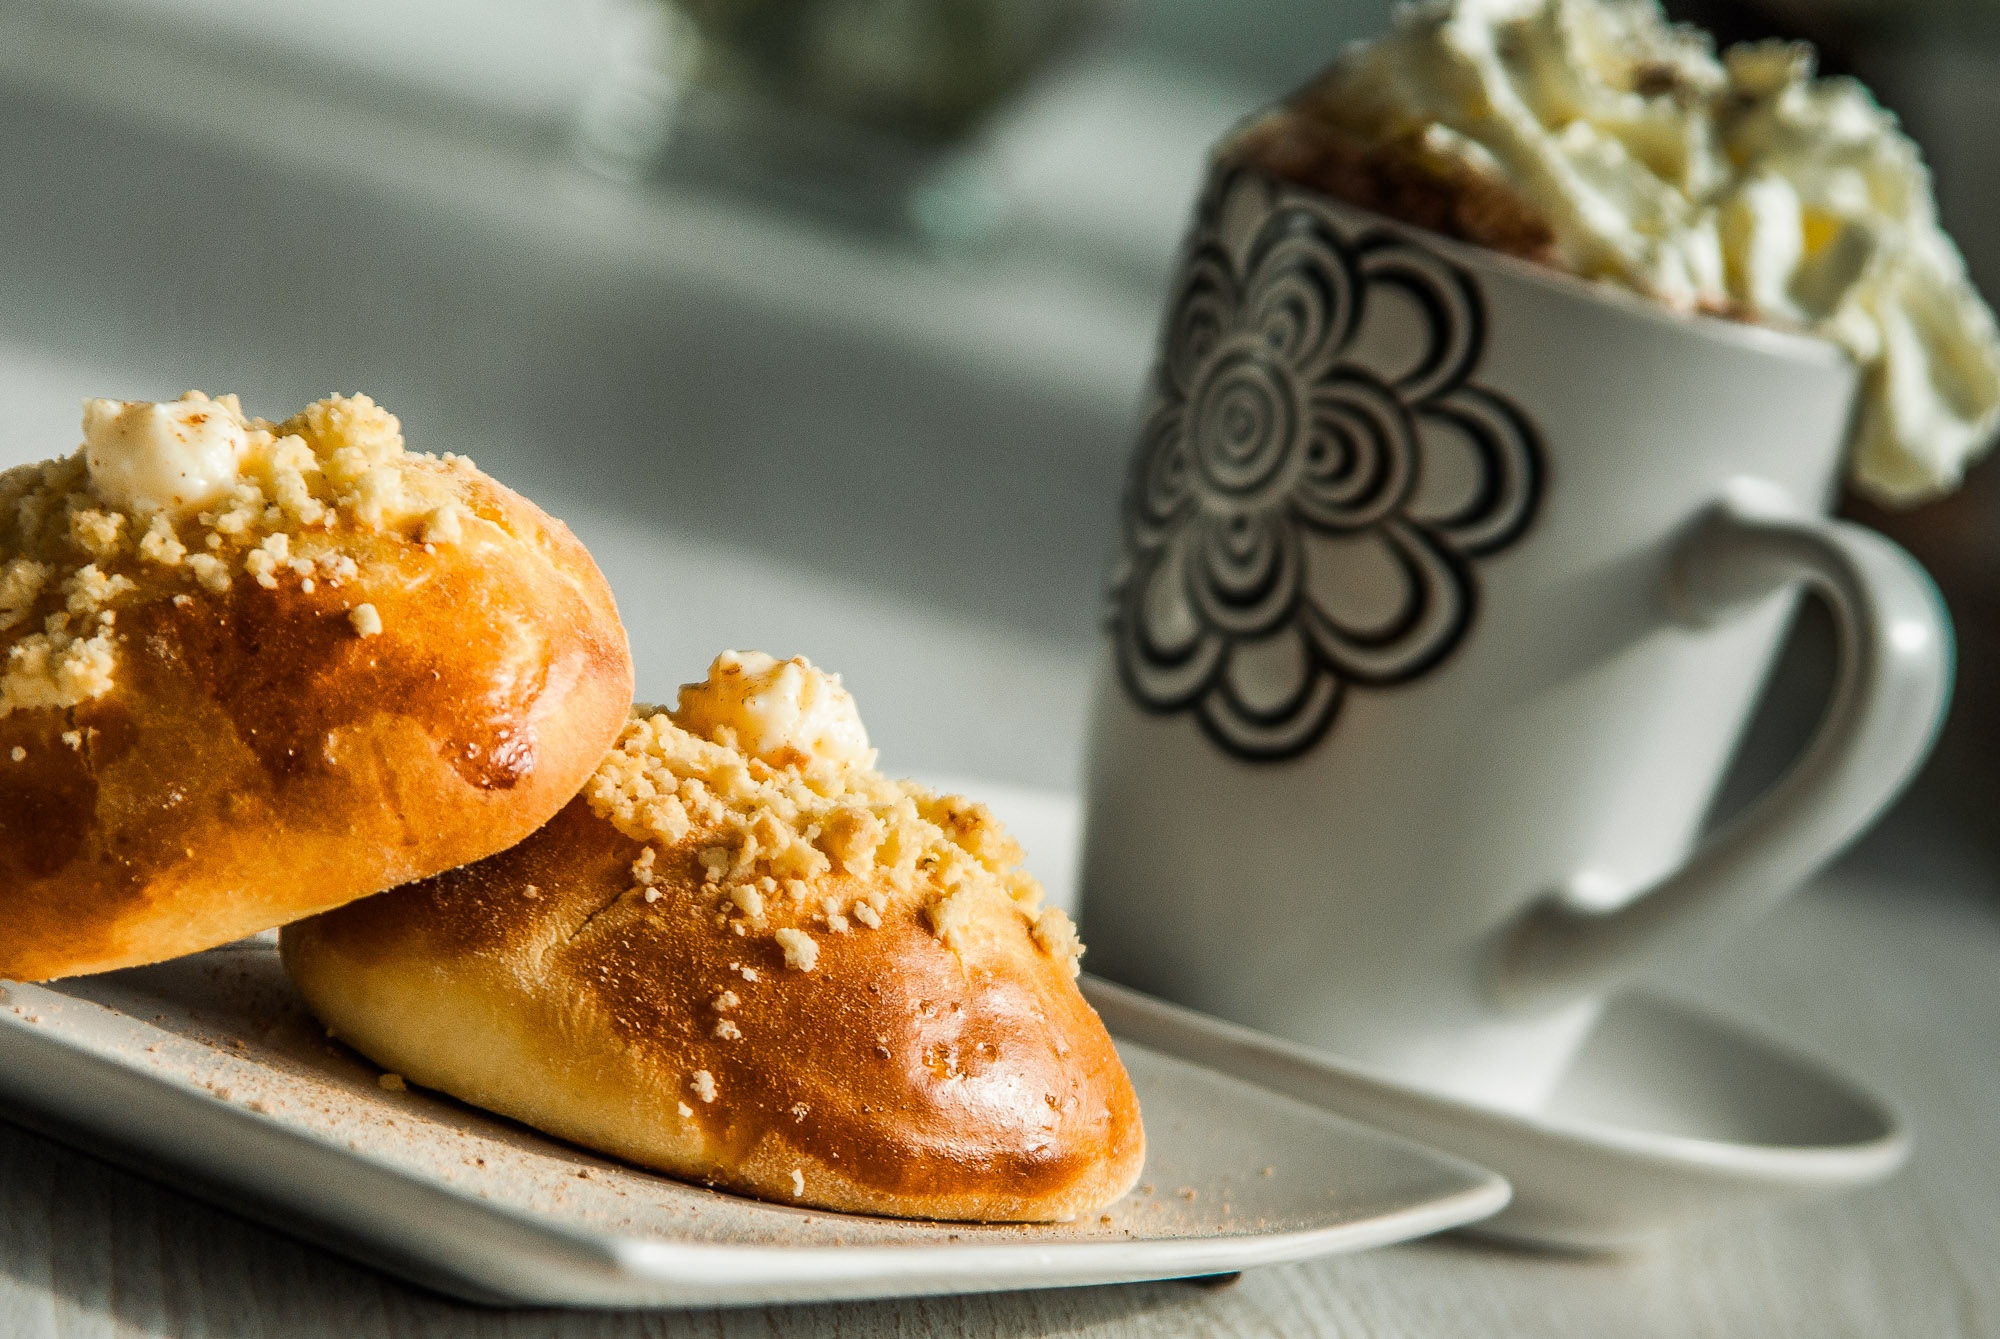
coffee, dish, meal, food, produce, breakfast, baking, mug, dessert, bun, coconut, sweetness, baked goods, flavor